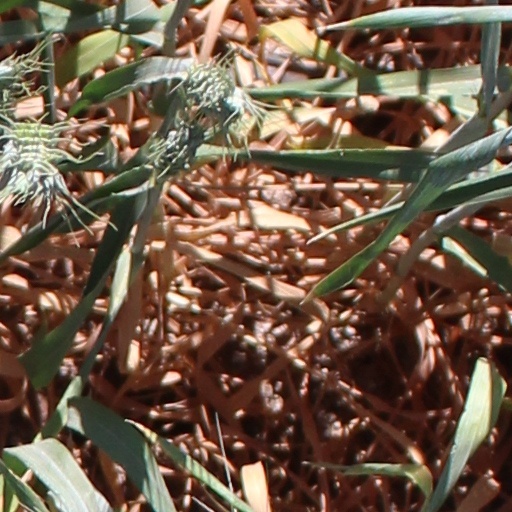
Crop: wheat